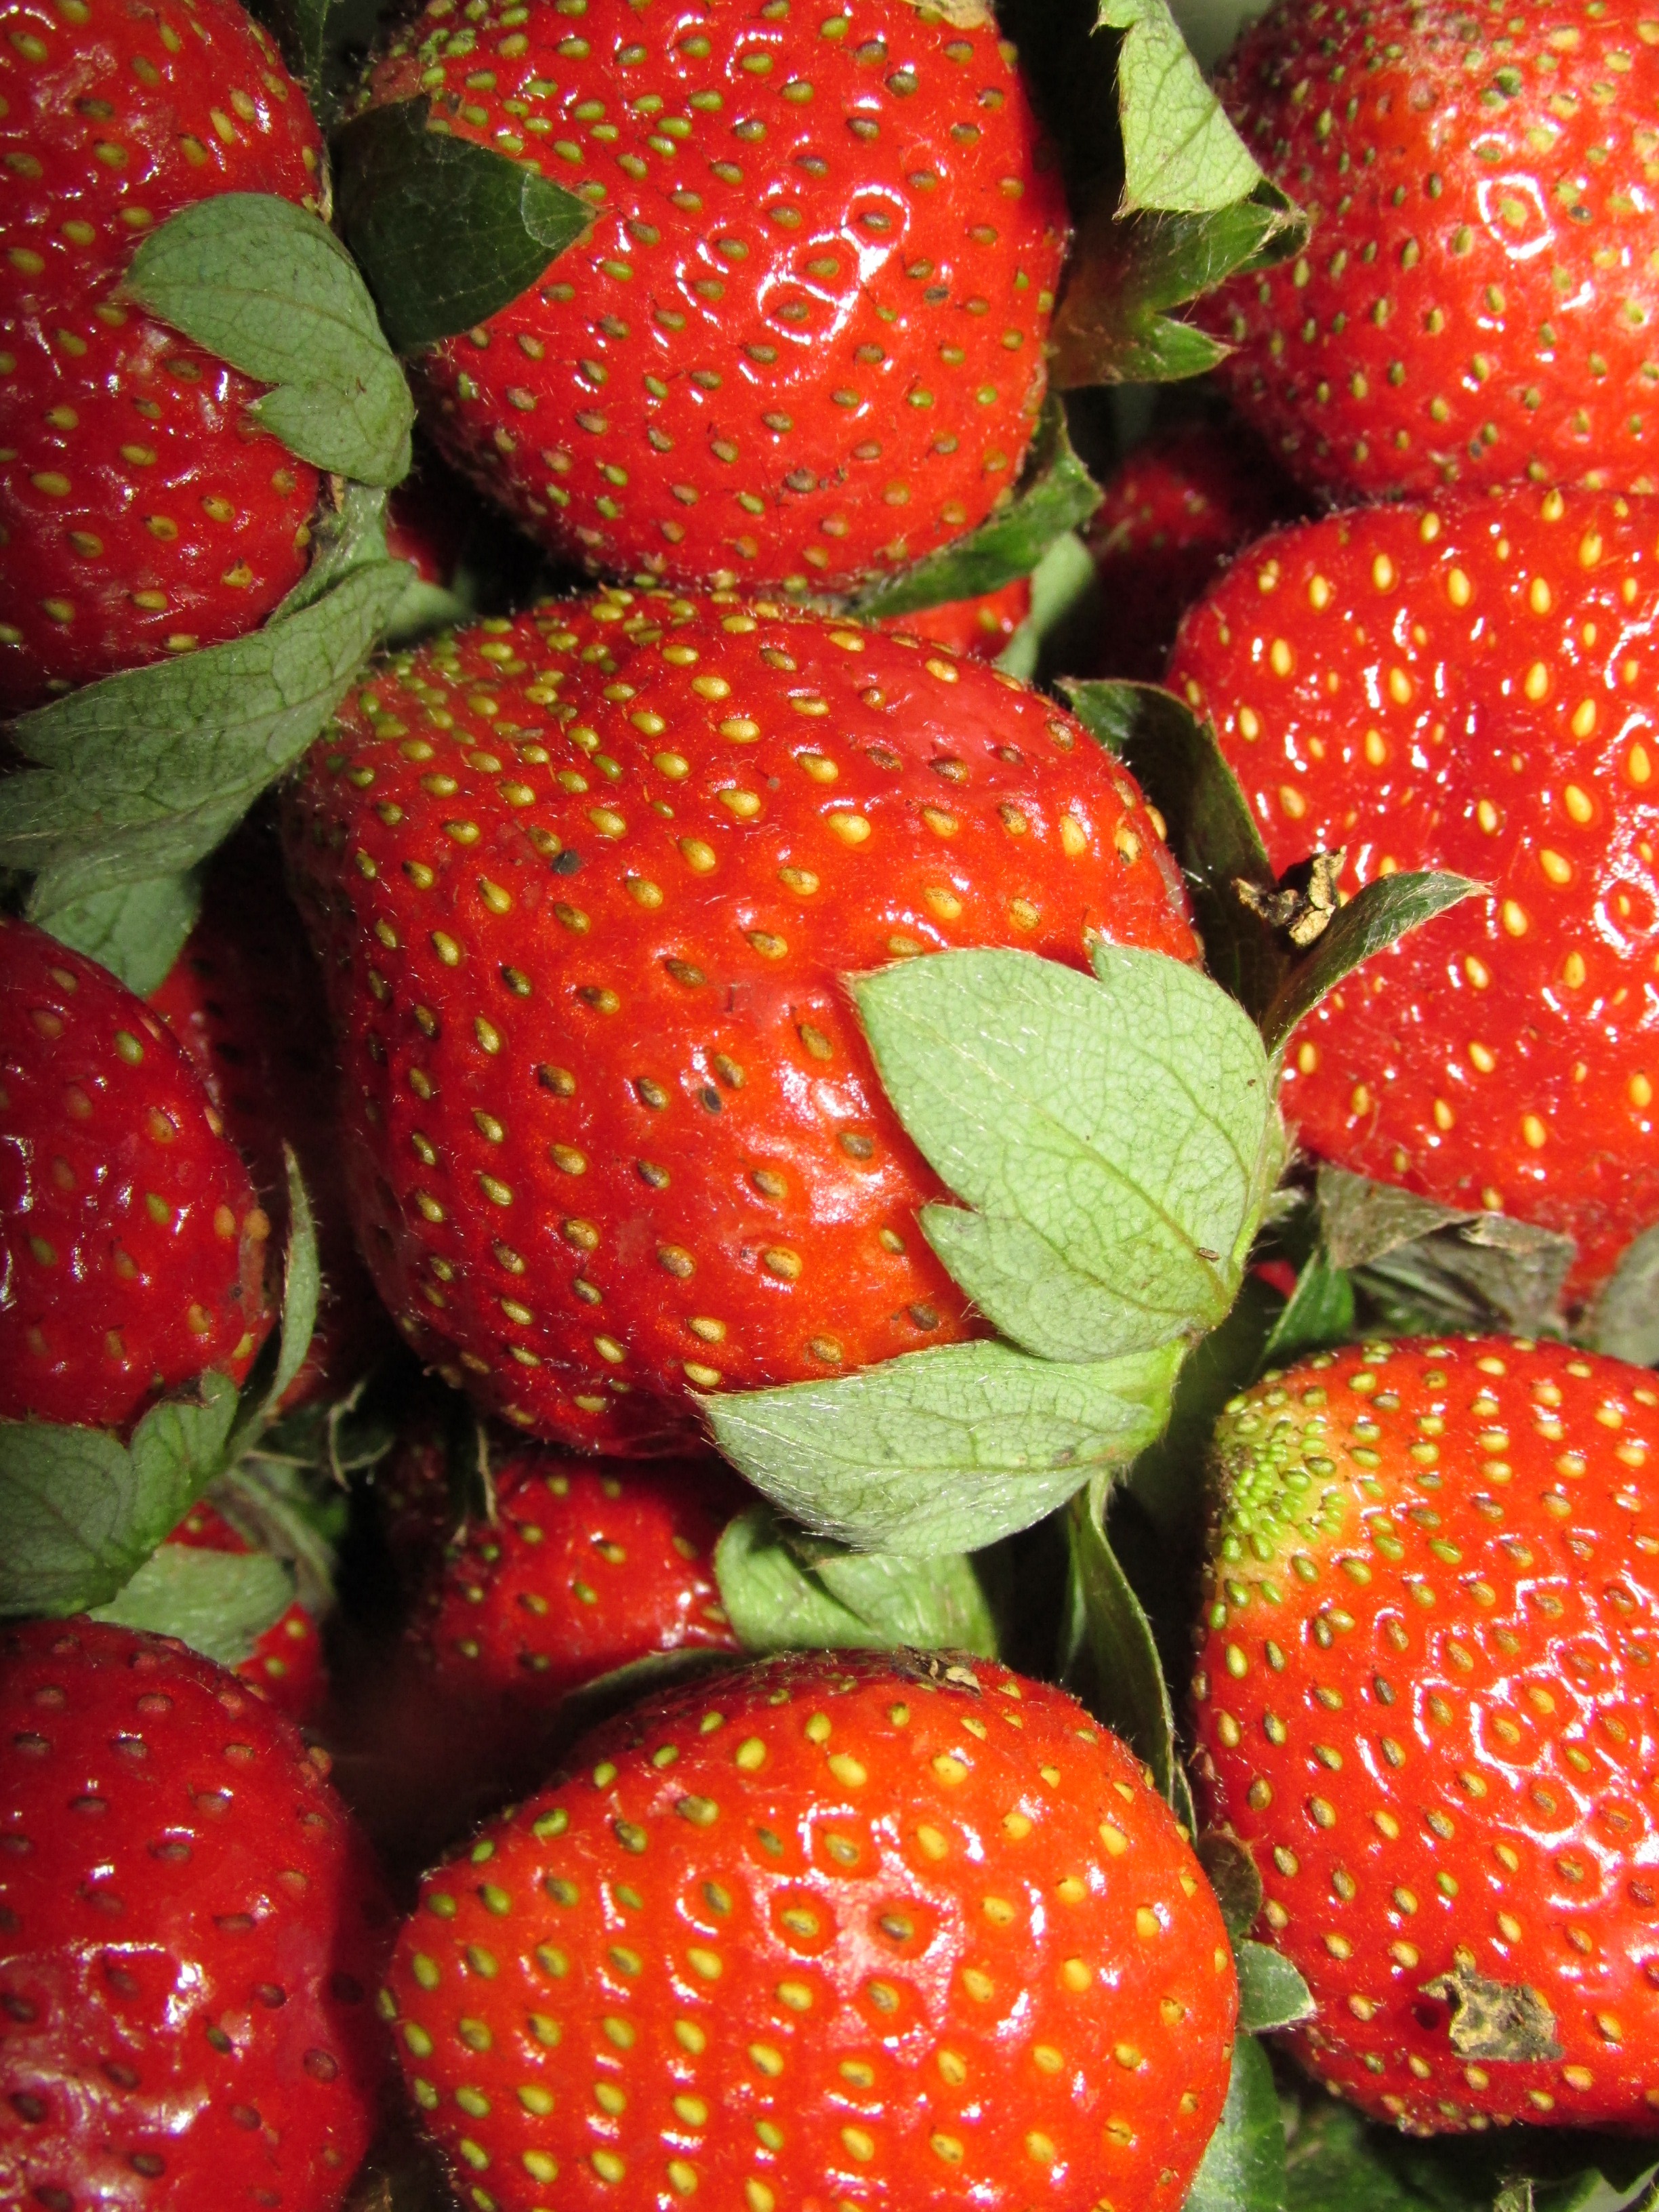
plant, fruit, ripe, food, red, ingredient, produce, natural, fresh, agriculture, juicy, healthy, delicious, health, strawberry, nutrition, tasty, vegetarian, raw, strawberries, diet, organic, nutritious, frutti di bosco, loganberry